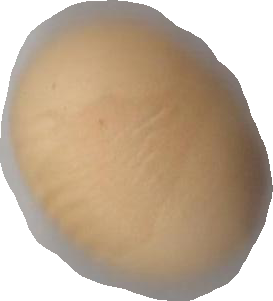
Variety: Grobogan